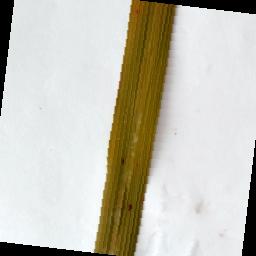
Label: Rice___Leaf_Blast